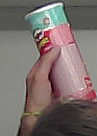
Product: pringles_original